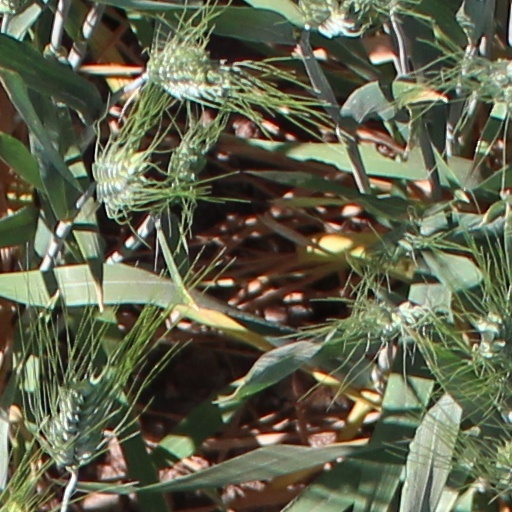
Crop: wheat